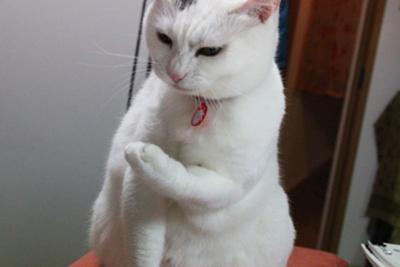
回答: 何回やってもご主人のiPhoneの指紋認証がこれで開く